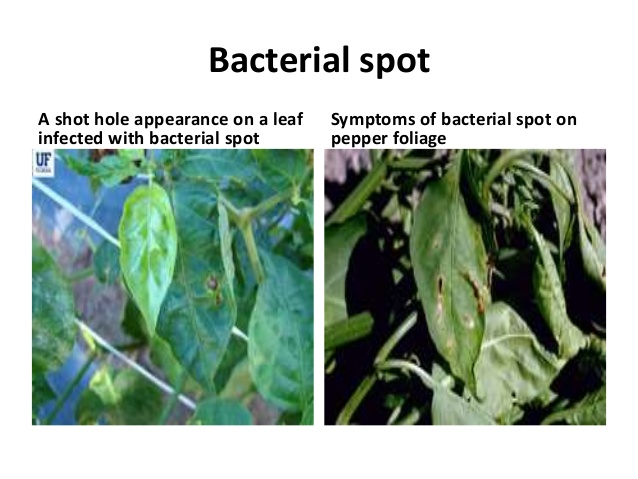
Labels: Bell_pepper leaf spot, Bell_pepper leaf spot